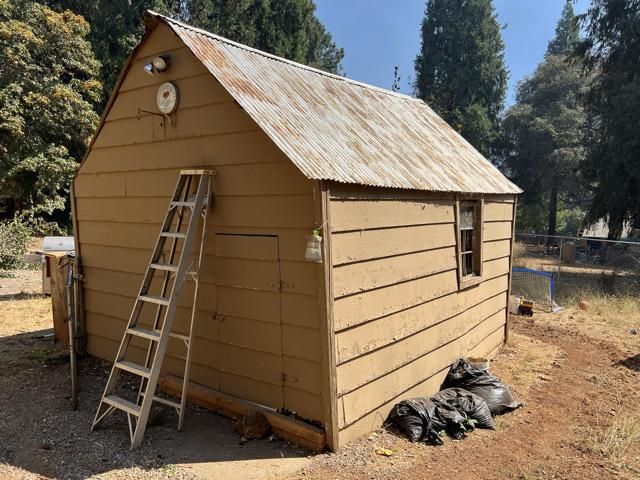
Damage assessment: no_damage